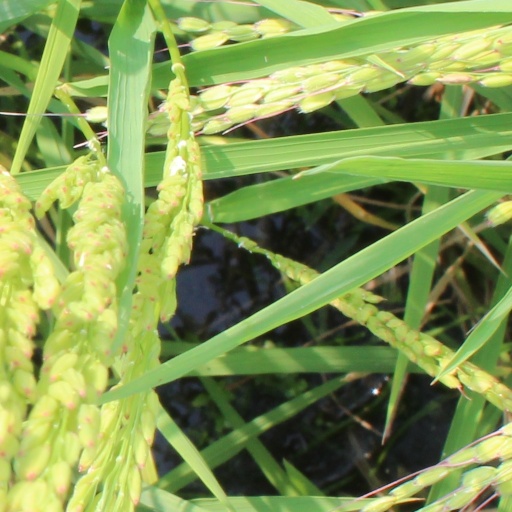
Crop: rice